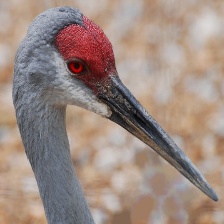
Species: SANDHILL CRANE
Scientific name: GRUS CANADENSIS
ImageNet parent category: crane